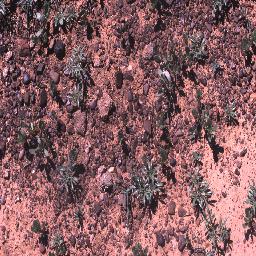
Label: negative